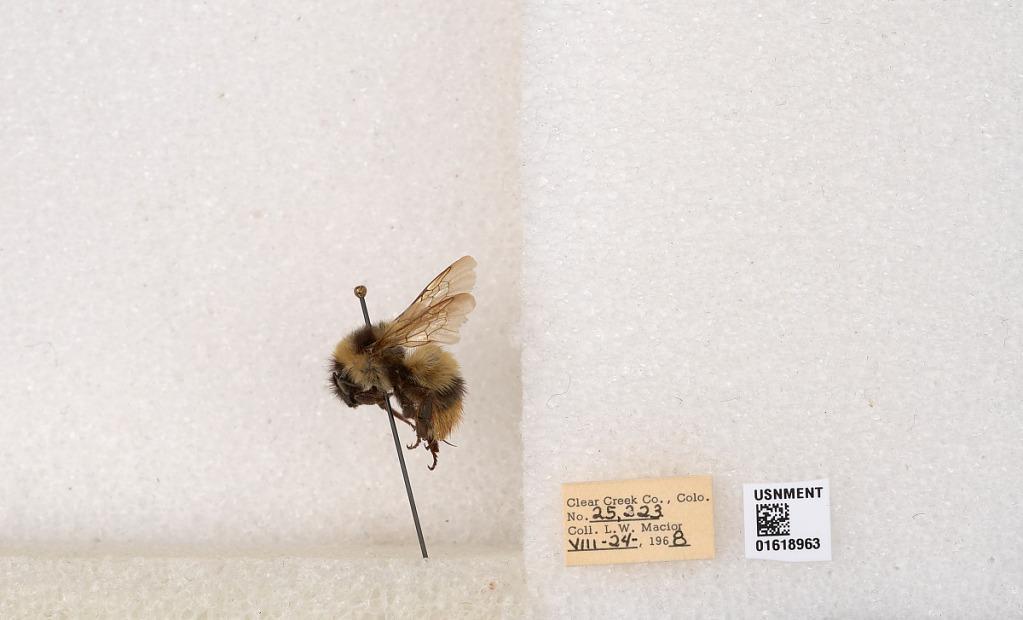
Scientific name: Bombus kirbyellus
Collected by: L. Macior
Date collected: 1968-8-24
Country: United States
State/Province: Colorado
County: Clear Creek
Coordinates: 39.6891, -105.644